Fates & Furies (TV series)

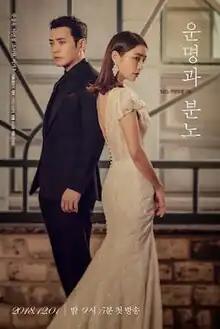
Promotional poster

Fates & Furies is a South Korean television series starring Lee Min-jung, Joo Sang-wook, So Yi-hyun and Lee Ki-woo. It aired four consecutive episodes every Saturday on SBS TV from December 1, 2018 to February 9, 2019.